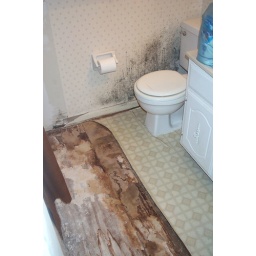
Townhouse in Virginia beach after the floor (broken pipe) in December of 2005.